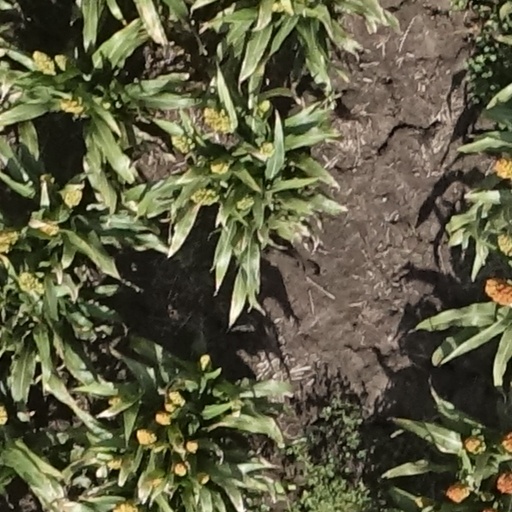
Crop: sorghum